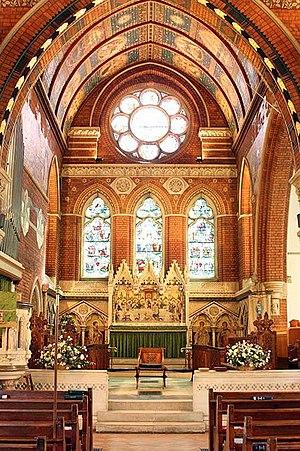
Ascot est une petite ville britannique située dans l'est du comté du Berkshire, à 25 milles de Londres. Elle est célèbre pour abriter l'hippodrome d'Ascot, l'un des plus prestigieux hippodromes anglais et son meeting royal, qui se déroule en juin.